The Book of Stars

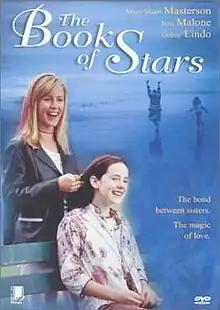
DVD cover

The Book of Stars is a 1999 American drama film directed by Michael Miner and starring Mary Stuart Masterson and Jena Malone as two sisters, both of whom are on the down slopes of their lives but in entirely different ways. It received its world premiere as part of the 1999 South By Southwest Film Festival.